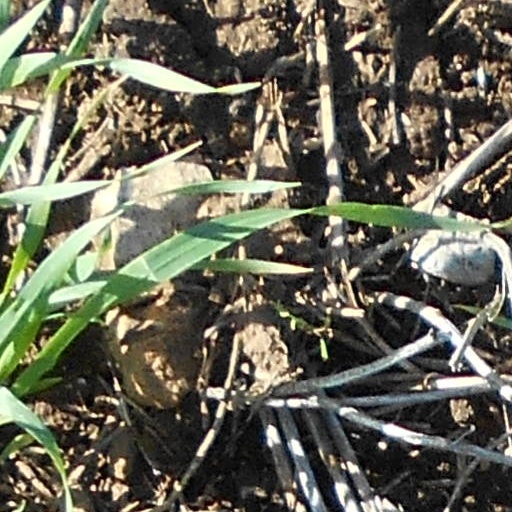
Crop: wheat